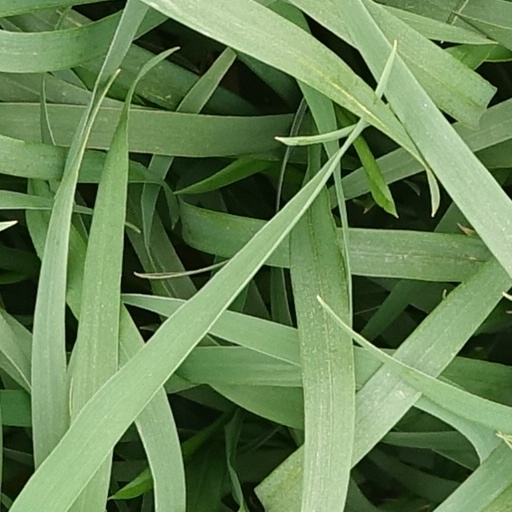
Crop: wheat